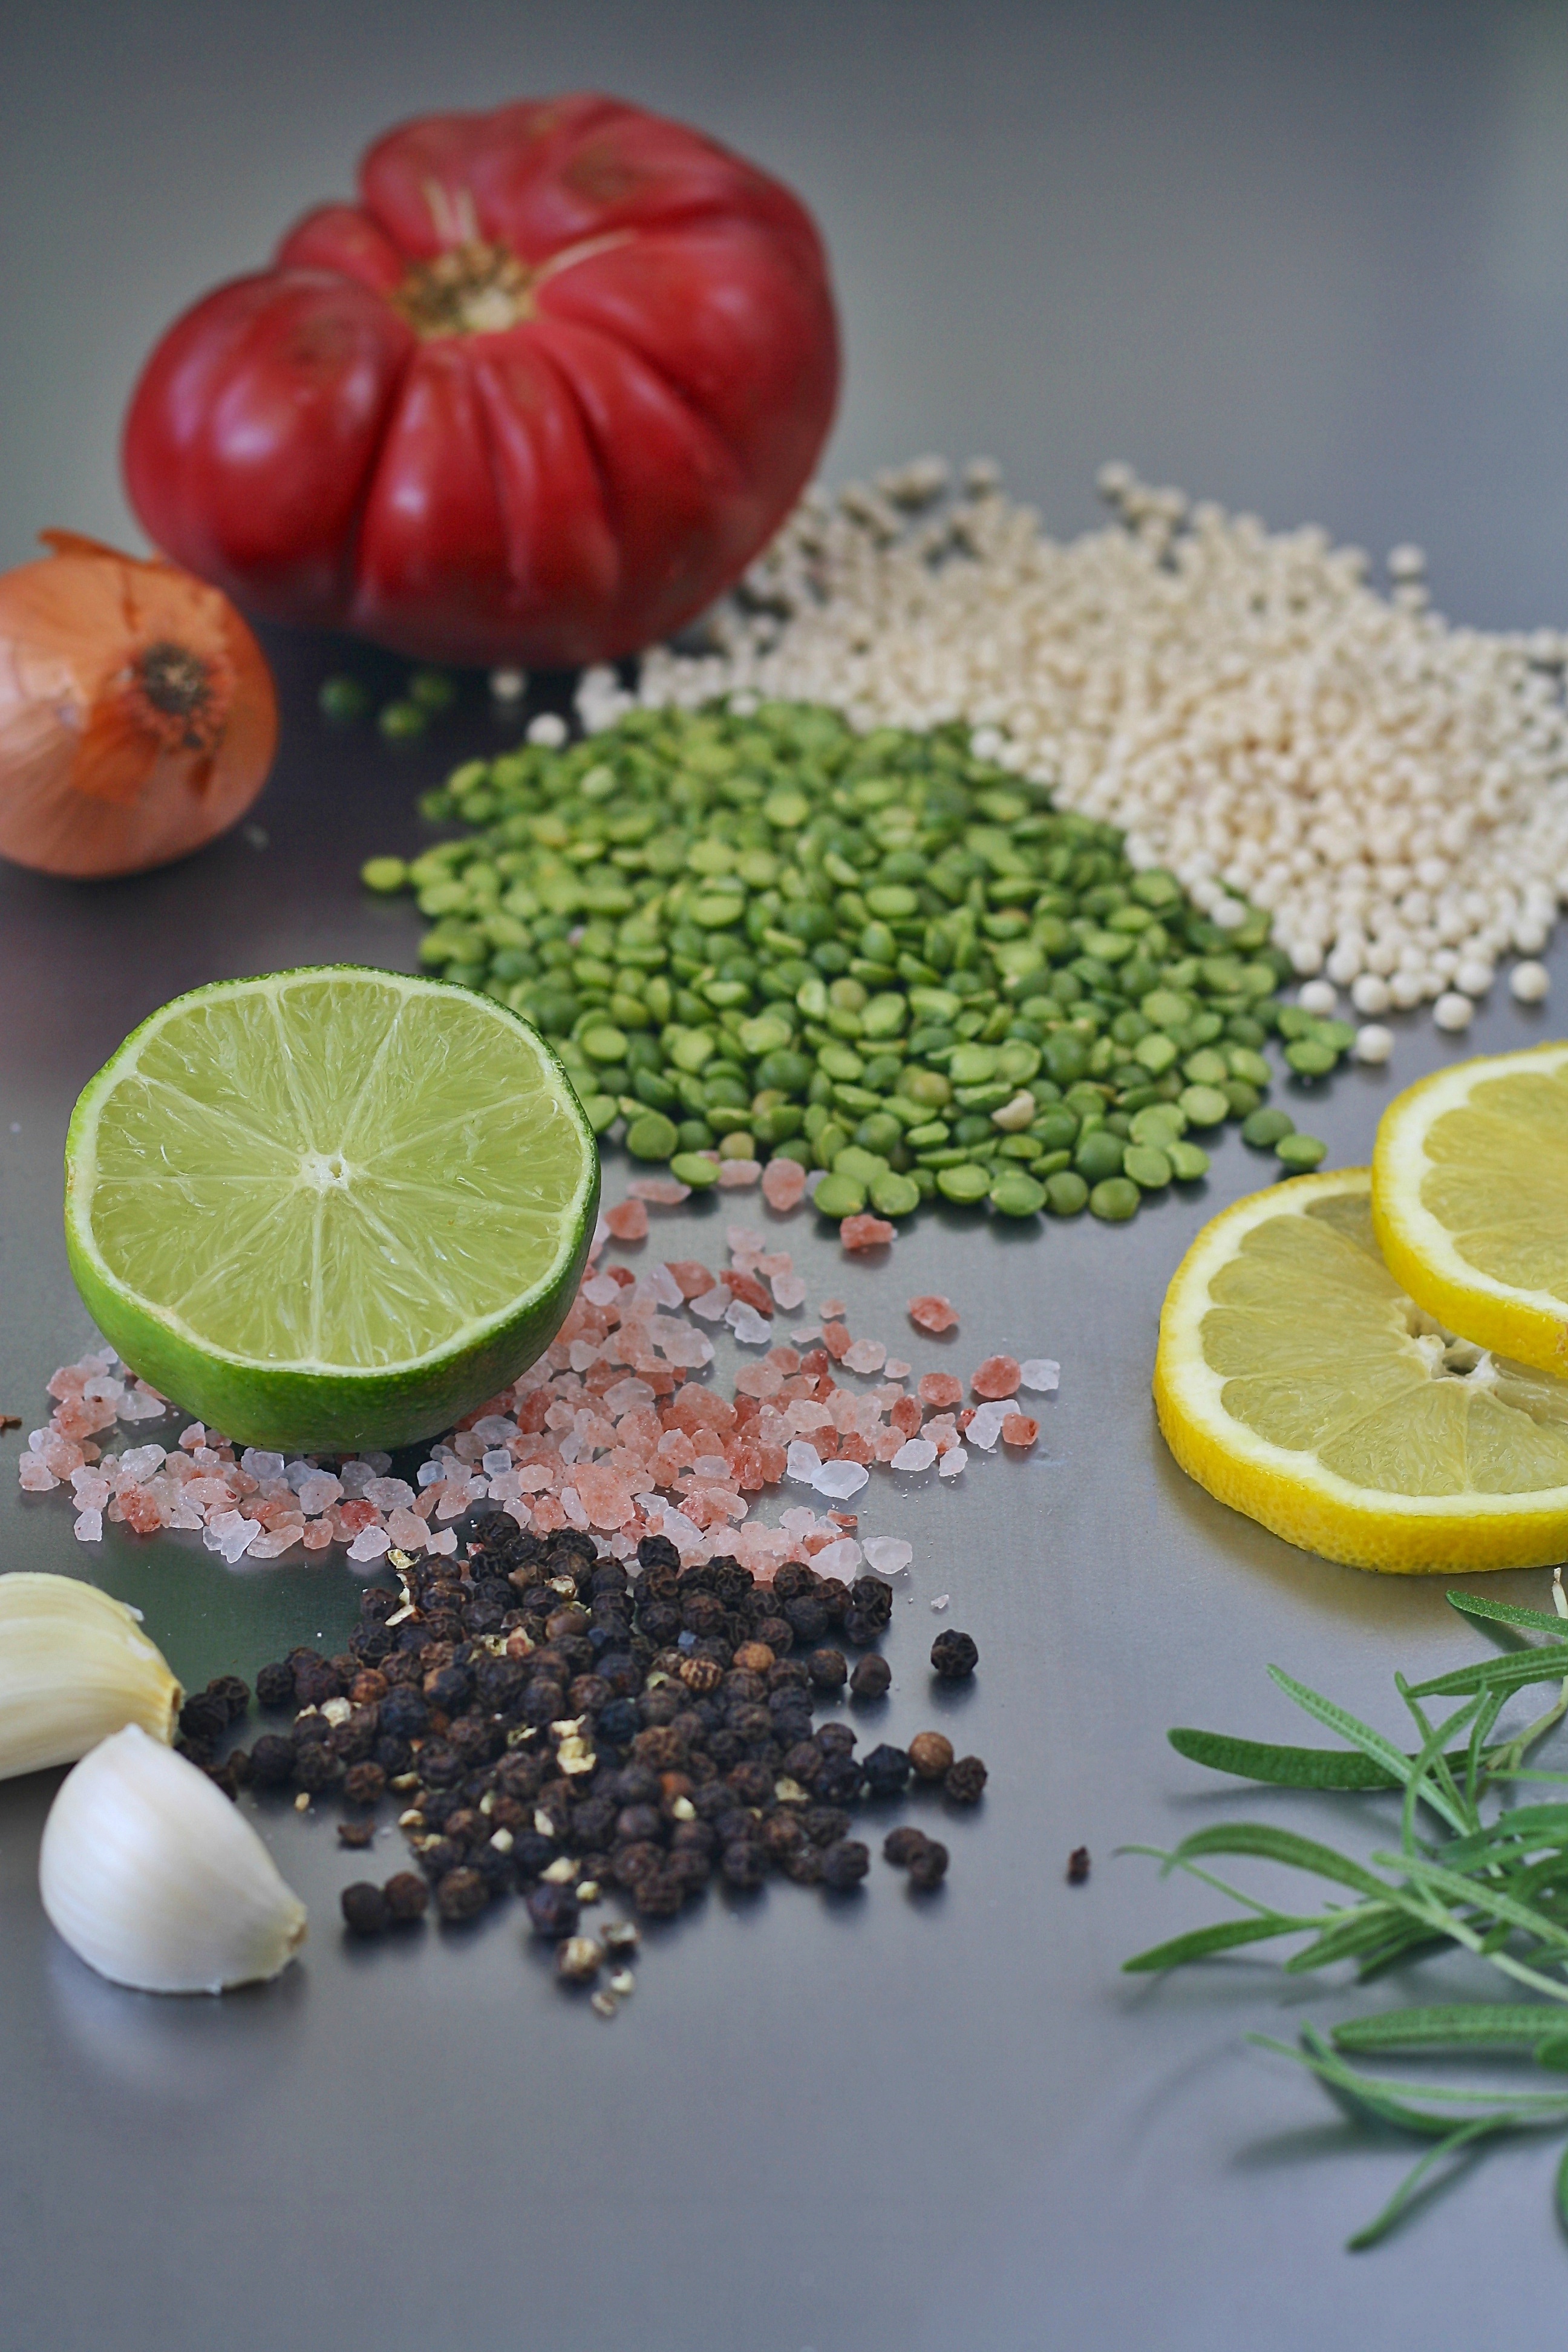
table, plant, fruit, meal, food, produce, vegetable, fresh, drink, healthy, delicious, preparation, tomato, eating, nutrition, vegetables, tasty, tomatoes, vegan, vegetarian, raw, diet, healthy food, organic, citrus, ingredients, grains, flowering plant, nutrients, fresh vegetables, fresh food, lentils, land plant